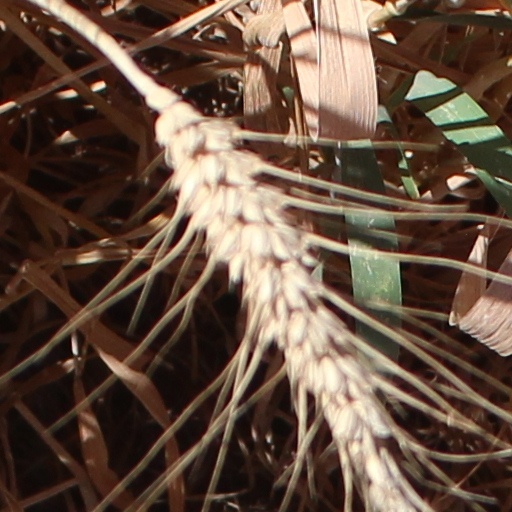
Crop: wheat